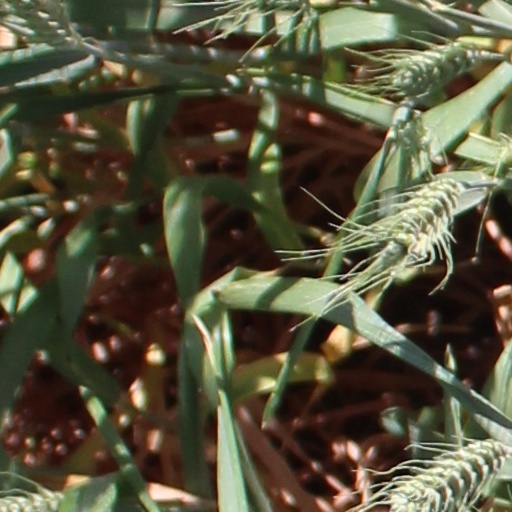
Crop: wheat